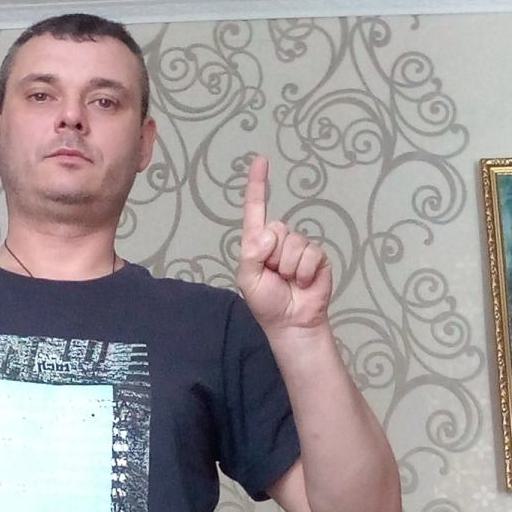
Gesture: one